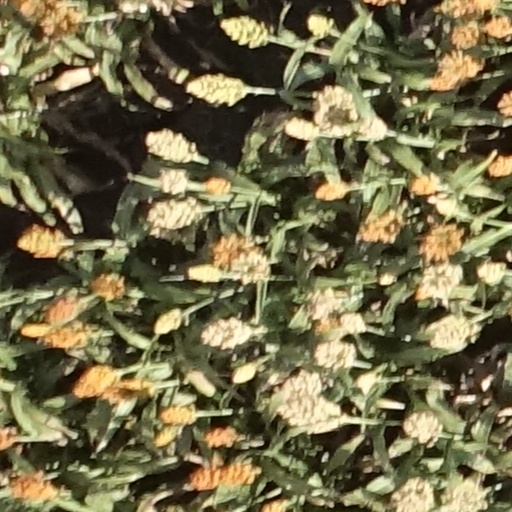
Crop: sorghum